Gallant Sons

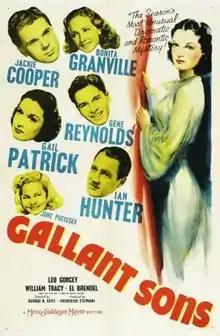
Theatrical release poster

Gallant Sons is a 1940 American mystery film directed by George B. Seitz and written by William R. Lipman and Marion Parsonnet. The film stars Jackie Cooper, Bonita Granville, Gail Patrick, Gene Reynolds, June Preisser, Ian Hunter, Leo Gorcey, William Tracy and El Brendel. The film was released on November 15, 1940, by Metro-Goldwyn-Mayer.